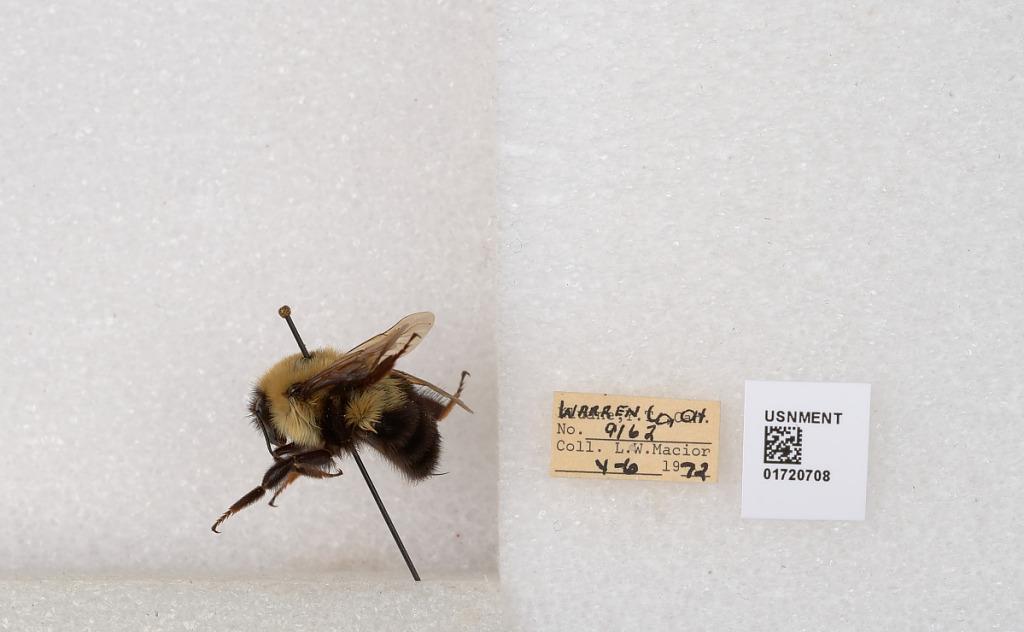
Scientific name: Bombus bimaculatus Cresson
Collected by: L. Macior
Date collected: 1972-5-6
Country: United States
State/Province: Ohio
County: Warren
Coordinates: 39.4276, -84.1668